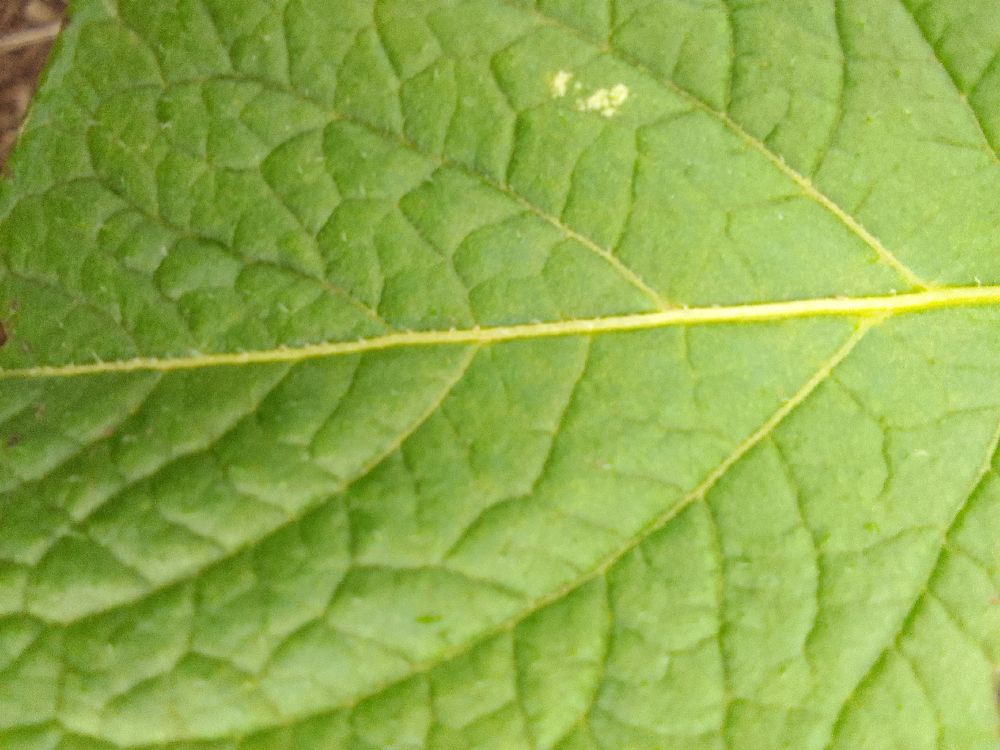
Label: Healthy